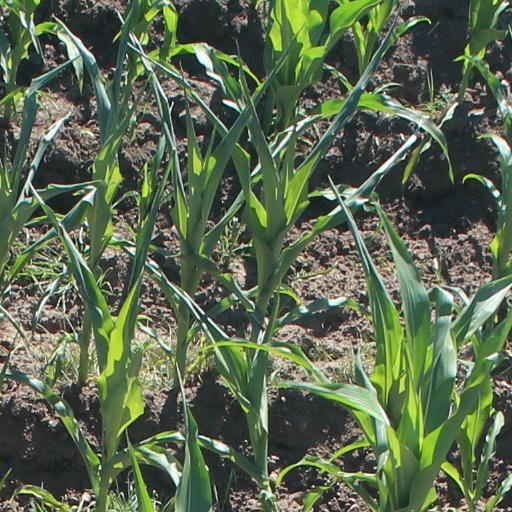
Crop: maize; corn